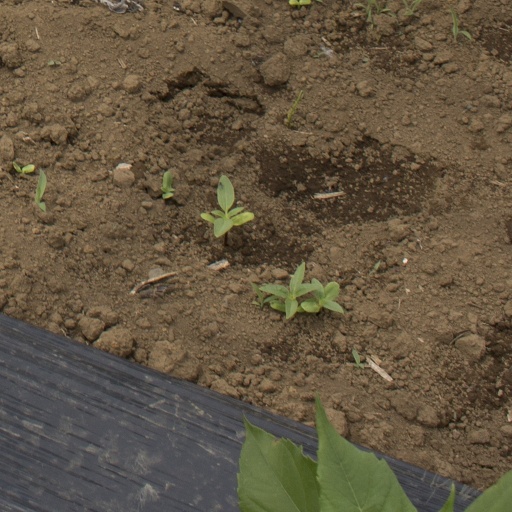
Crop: Jerusalem artichoke